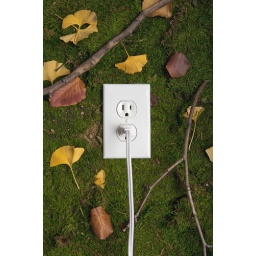
Electric socket with plug mounted on a moss-covered forest floor surrounded by leaves and twigs.